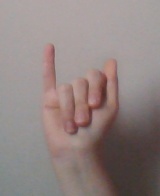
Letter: meem